Markus Raetz

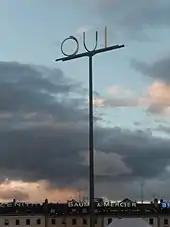
One of Raetz's sculptures in Geneva, seen as "oui" ("yes") from one angle...

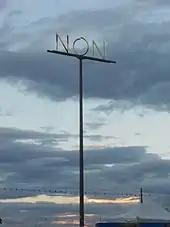
... and "non" ("no") from another.

Born in Bern and raised in Büren an der Aare near Bern, Raetz obtained a teacher's education and taught primary school until 1963, when he embarked on an artist's career with stays in Bern, Amsterdam, Carona (Swiss canton of Ticino) and Berlin. He married Monika Müller in 1970, and had a daughter with her, Aimée.